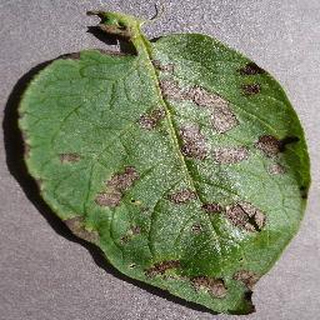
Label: potato_early_blight